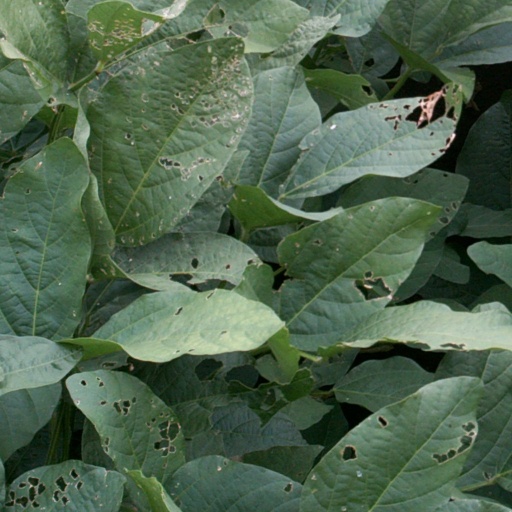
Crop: soybean